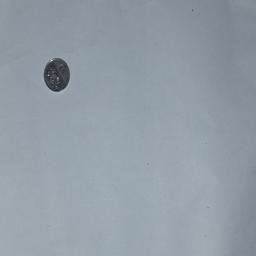
Label: 5_New_Back